Postage stamps and postal history of Egypt

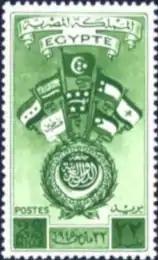
A 1945 stamp of Egypt

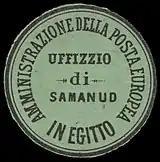
An 1864 POSTA EUROPEA stamp

Handstamps were first introduced during the Napoleonic period, 1798–1800. Single line handstamps are known from and .